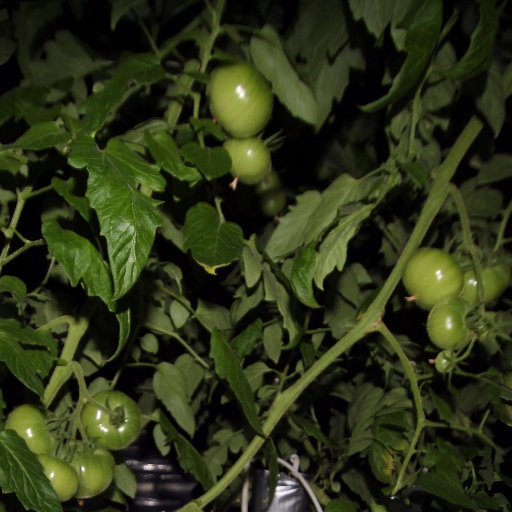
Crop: tomato